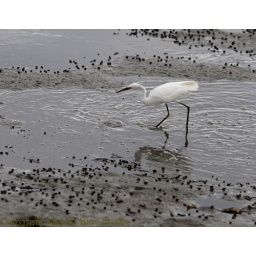
An egret catches a fish in an inlet water area